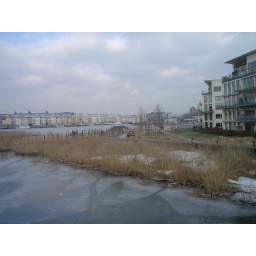
this is where the boat passes by to cross the other side...